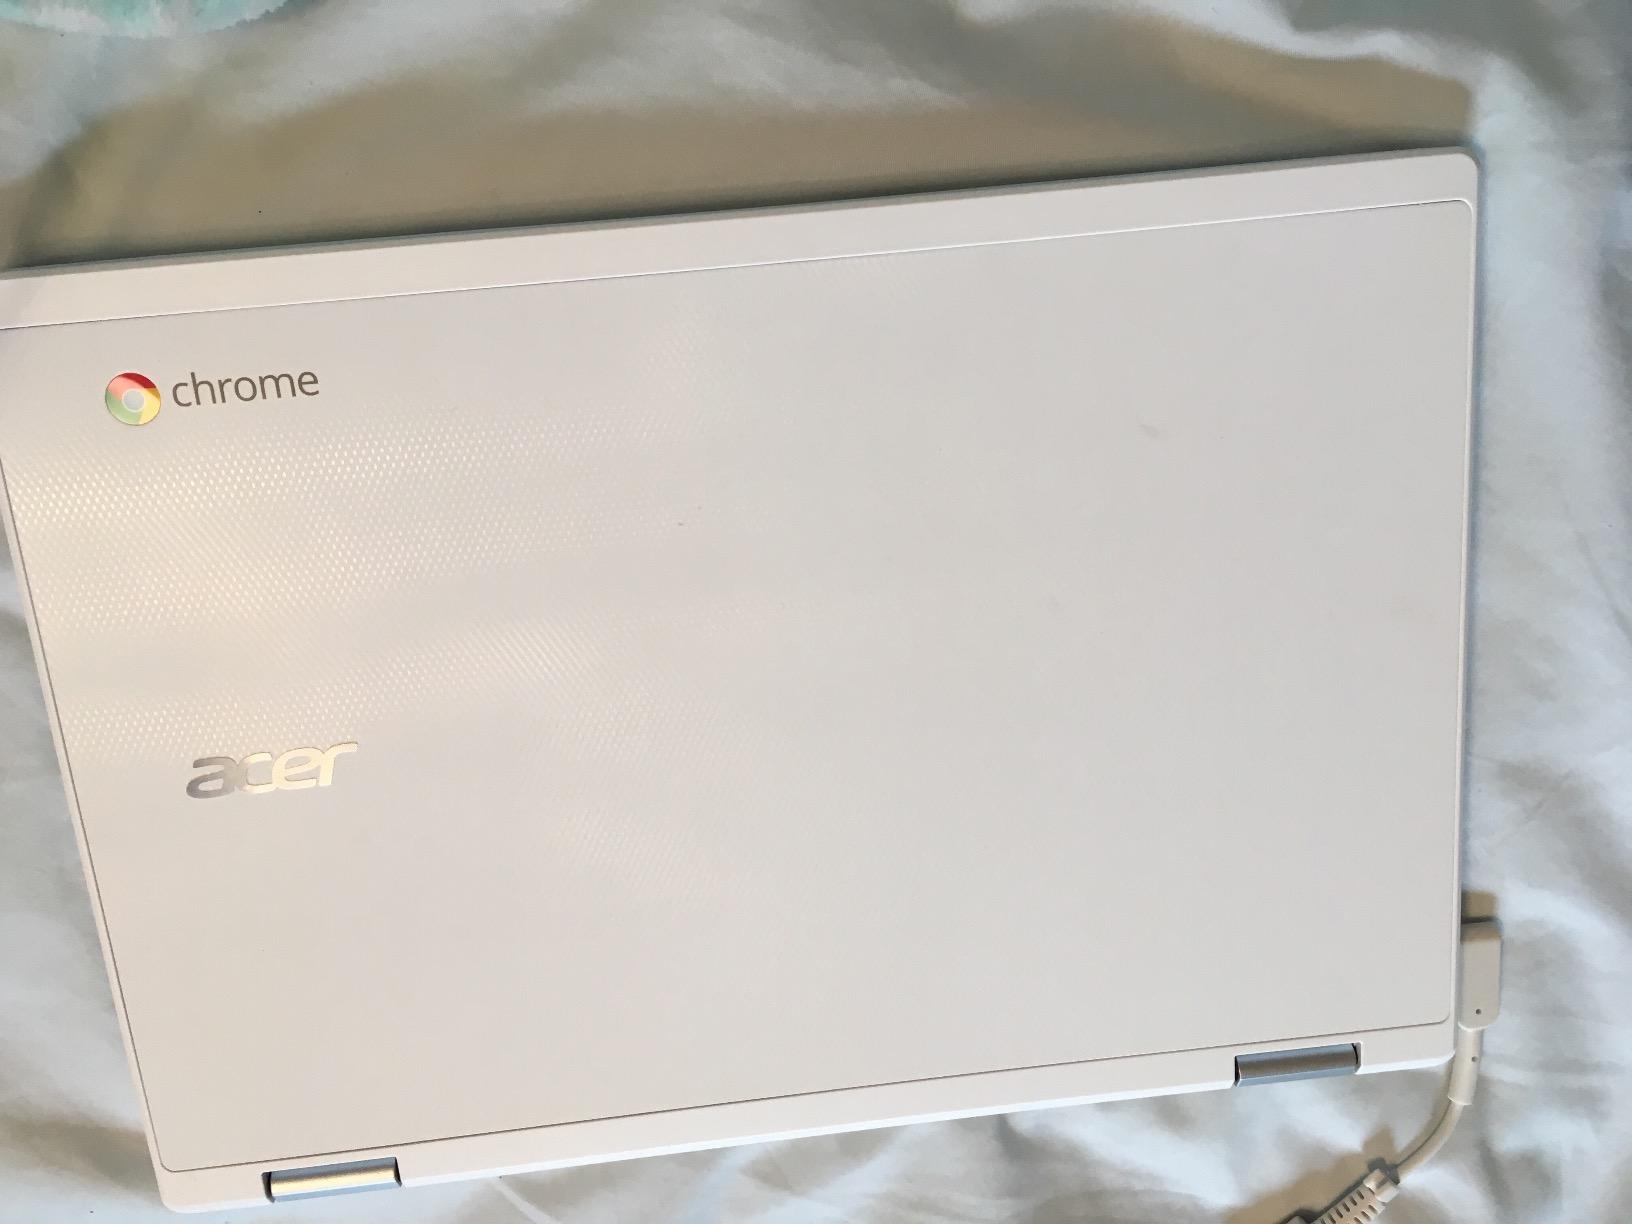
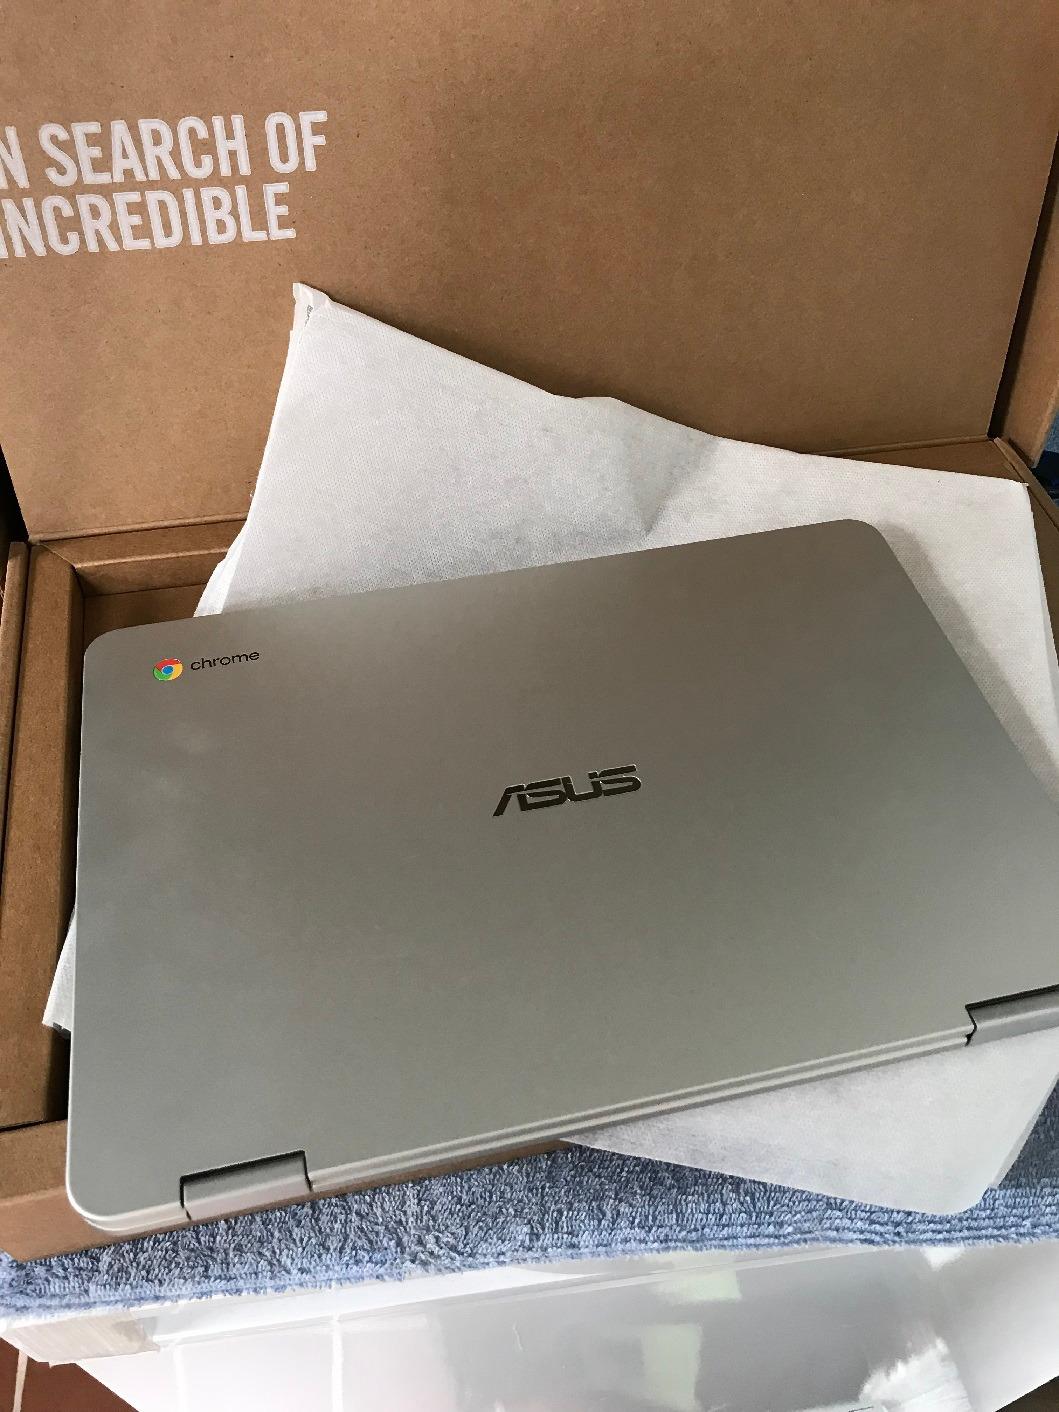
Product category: laptop
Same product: no